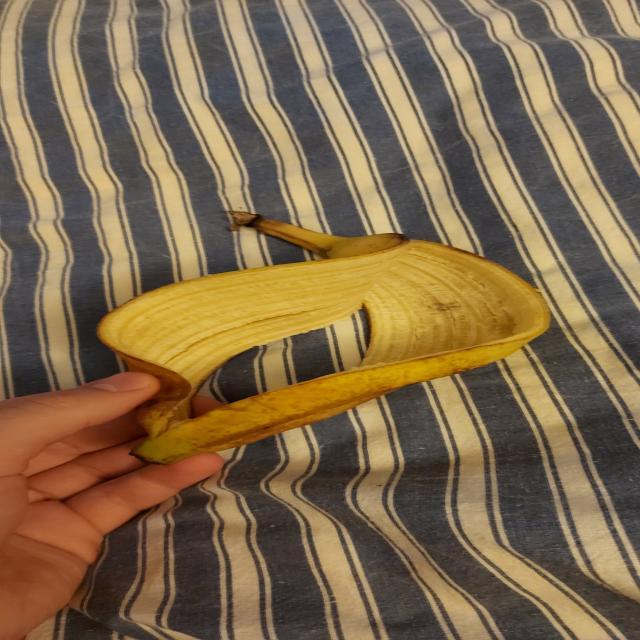
Label: bananas